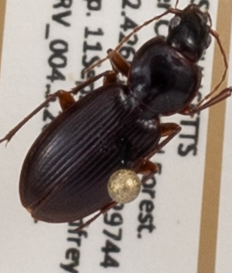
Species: Synuchus impunctatus
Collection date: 2018-09-11
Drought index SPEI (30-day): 0.556
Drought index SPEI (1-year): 0.934
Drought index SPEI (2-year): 0.88